Ellen Dubin

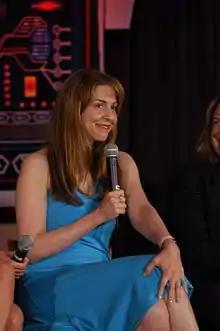
Dubin at the Gatecon 2005 convention in Vancouver (Canada).

Ellen Dubin is a Canadian actress. She is best known for her part in the television mini-series "Lexx", playing the role of Giggerota.